Paul O'Halloran

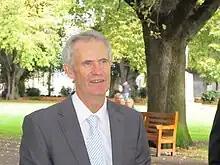

Paul Basil O'Halloran (born 17 April 1950) is a former Australian politician.